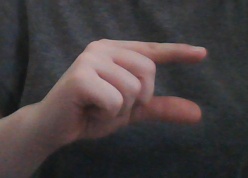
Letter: dal